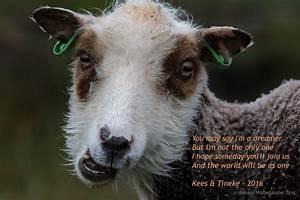
sheep